60th Air Mobility Wing

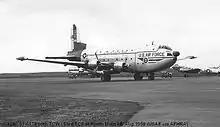
Douglas C-124A Globemaster II, AF Ser. No. 51-5174 of the 60th Troop Carrier Wing, August 1966. This aircraft was sent to AMARC in November 1969

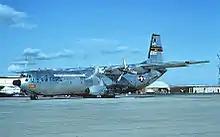
Douglas C-133B-DL Cargomaster, AF Ser. No. 59-0533, 60th MAW, 1967. This aircraft was sent to AMARC in 1971. It was sold to a private owner and placed on civil registry as N77152, later sold to Cargomaster Corp of Anchorage, Alaska as N133B. Scrapped at Anchorage IAP April–July 2000.

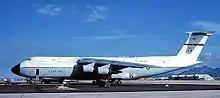
Lockheed C-5A Galaxy, AF Ser. No. 68-0010, of the 60th Military Airlift Wing in 1970s livery.

The 60th Military Airlift Wing was re-activated on 27 December 1965 and replaced the Military Air Transport Service (MATS) 1501st Air Transport Wing, Heavy, as the "host-wing" at Travis Air Force Base, California, on 8 January 1966. This was as a result of the inactivation of MATS provisional organizations and the establishment of United States Air Force permanent units of the new Military Airlift Command (MAC), which replaced MATS as the primary USAF strategic airlift command. The newly-activated 22d Air Force (successor to the Western Transport Air Force of the Military Air Transport Service) at Travis became the new parent organization for the 60th.